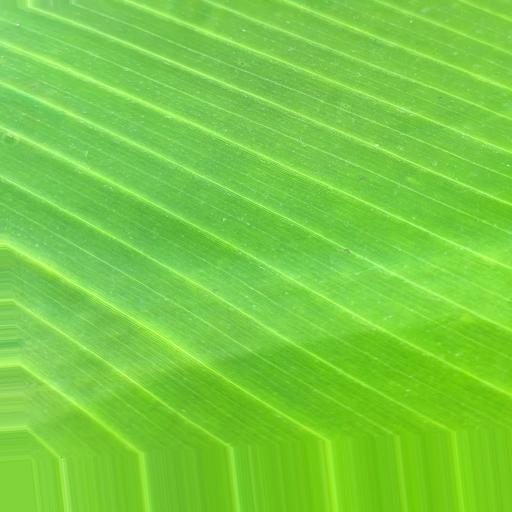
Label: banana_healthy_leaf